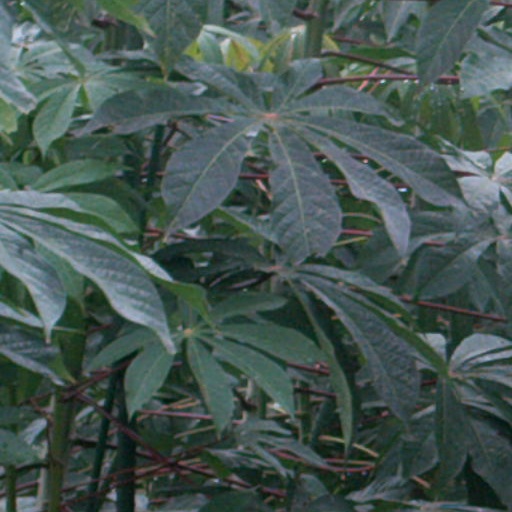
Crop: cassava